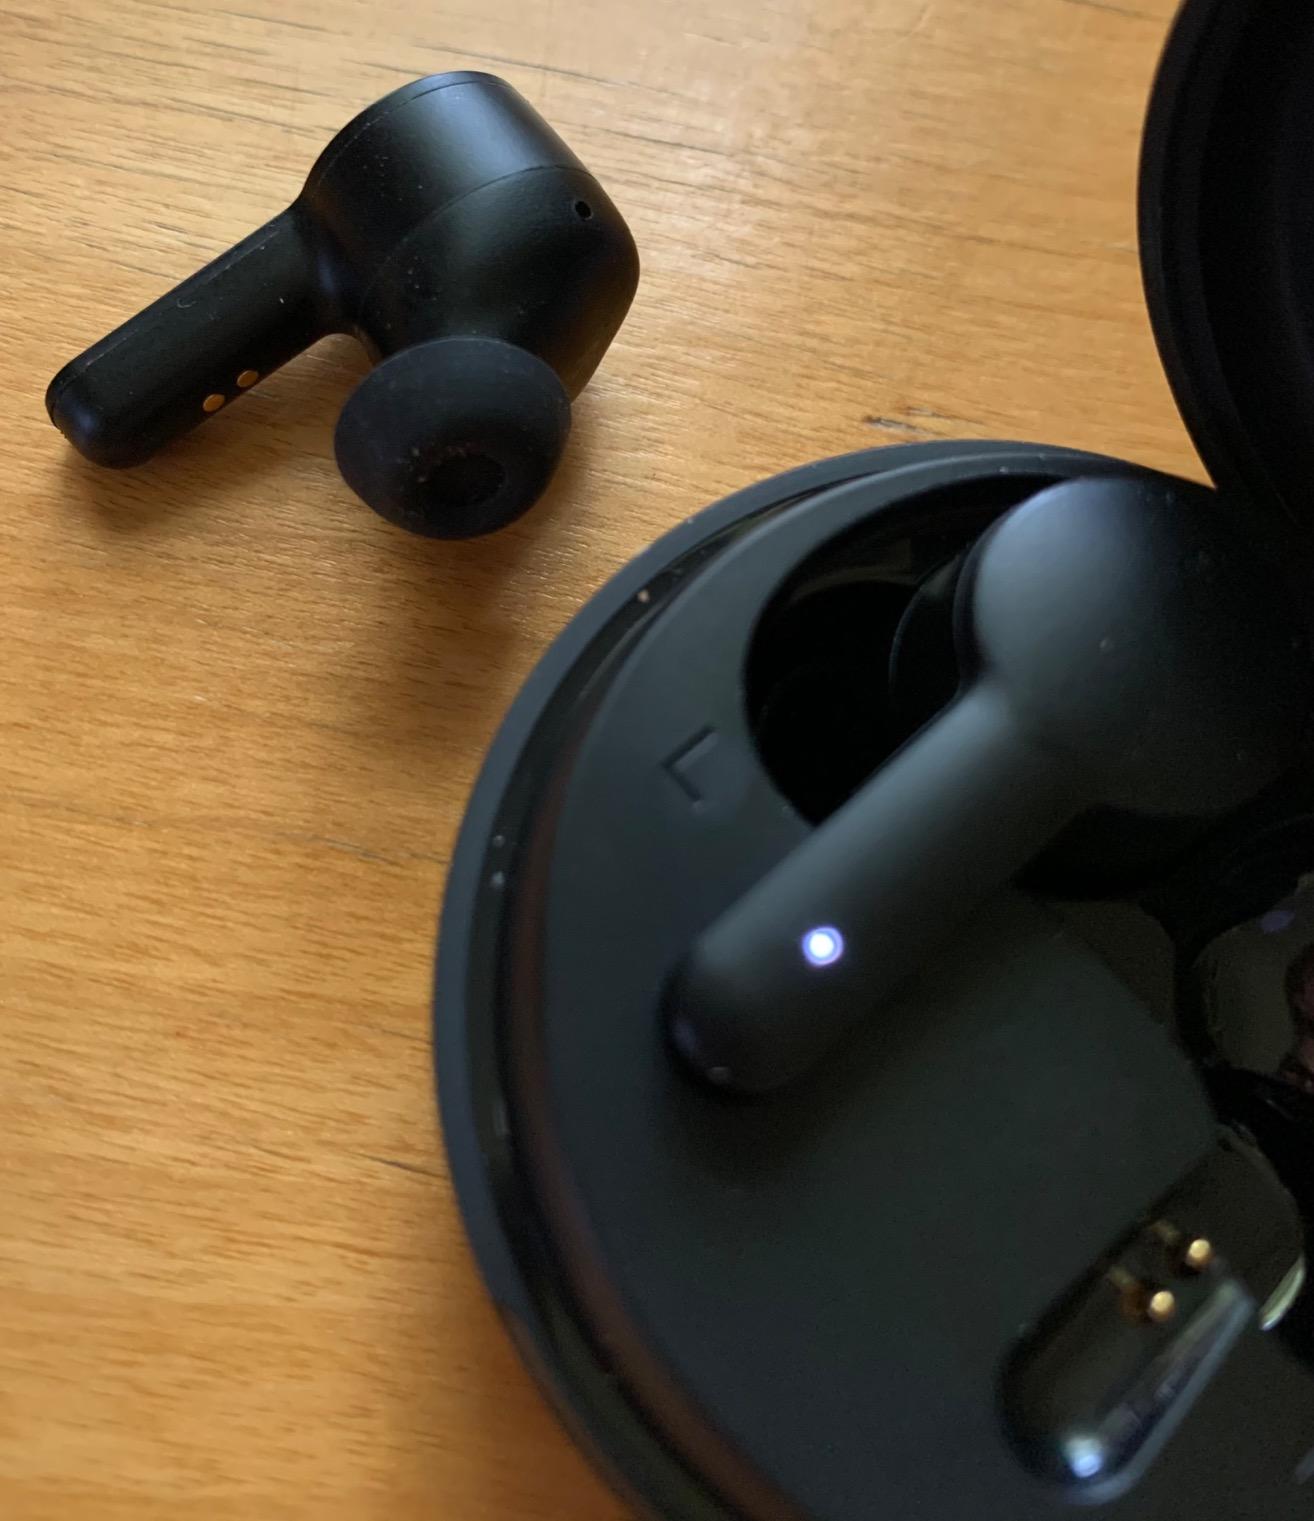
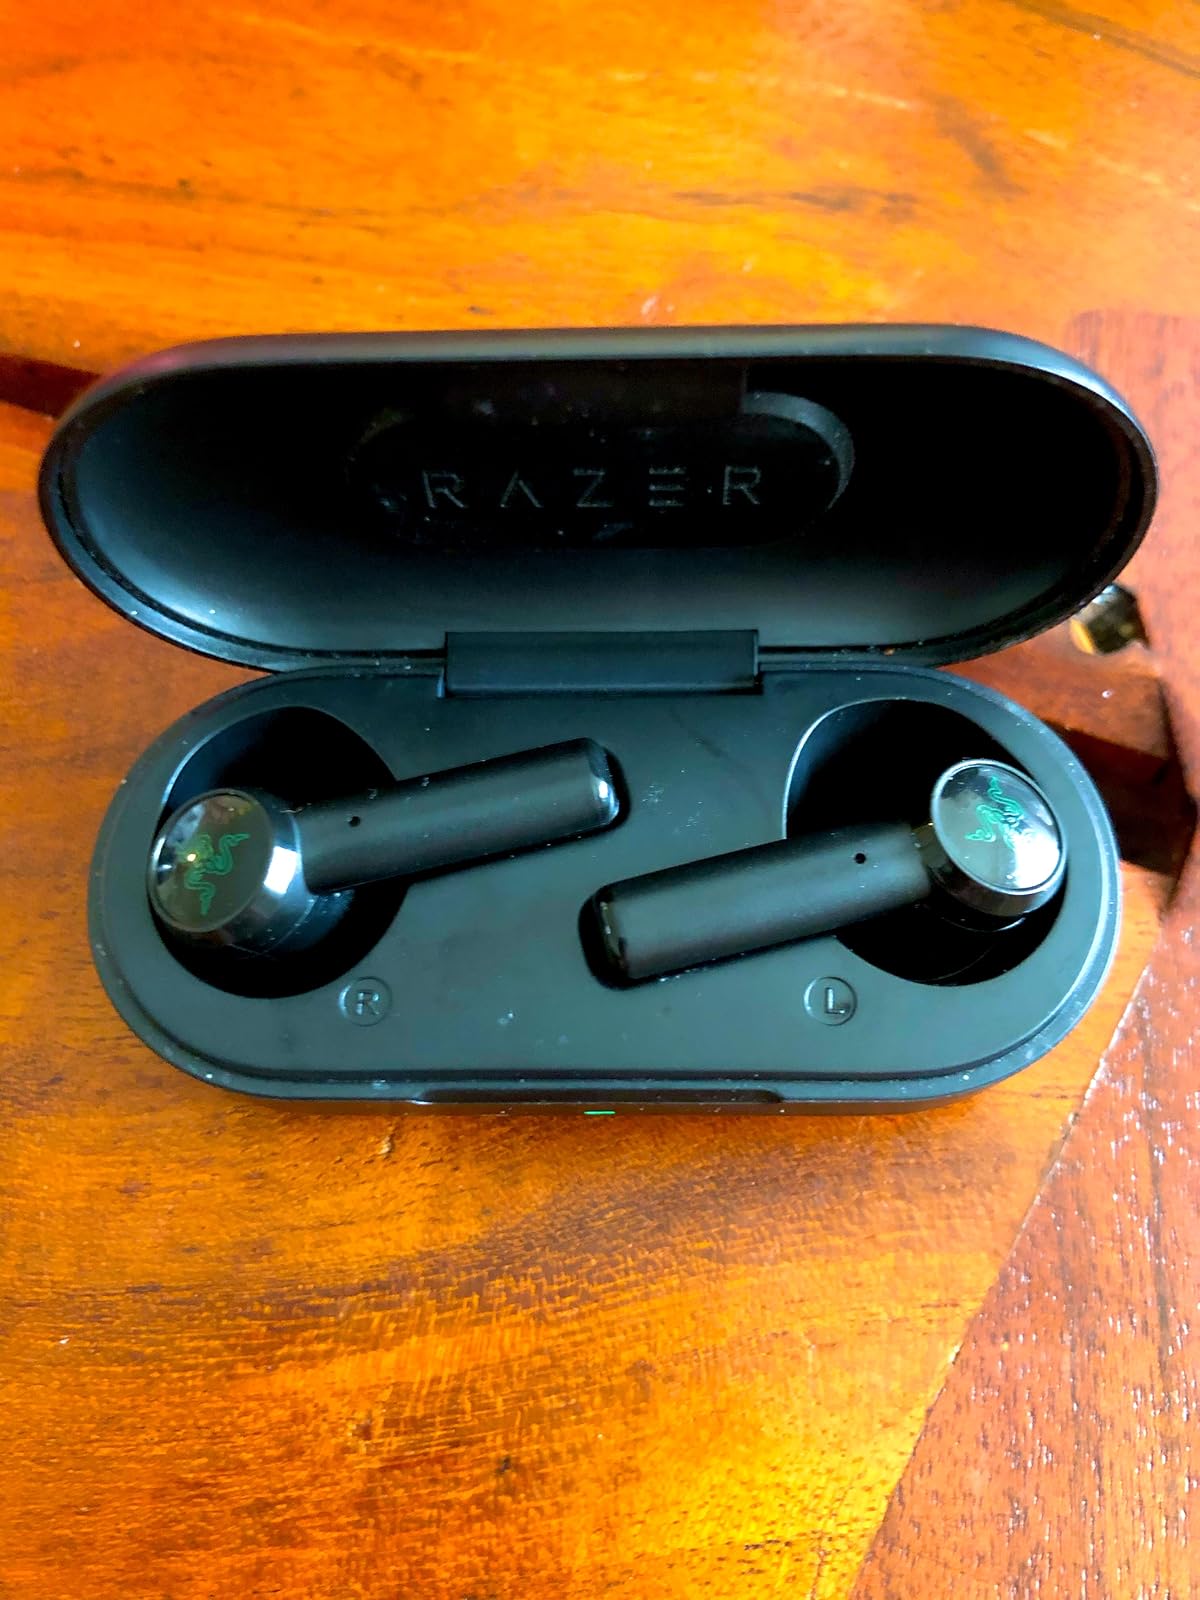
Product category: earbuds
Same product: no